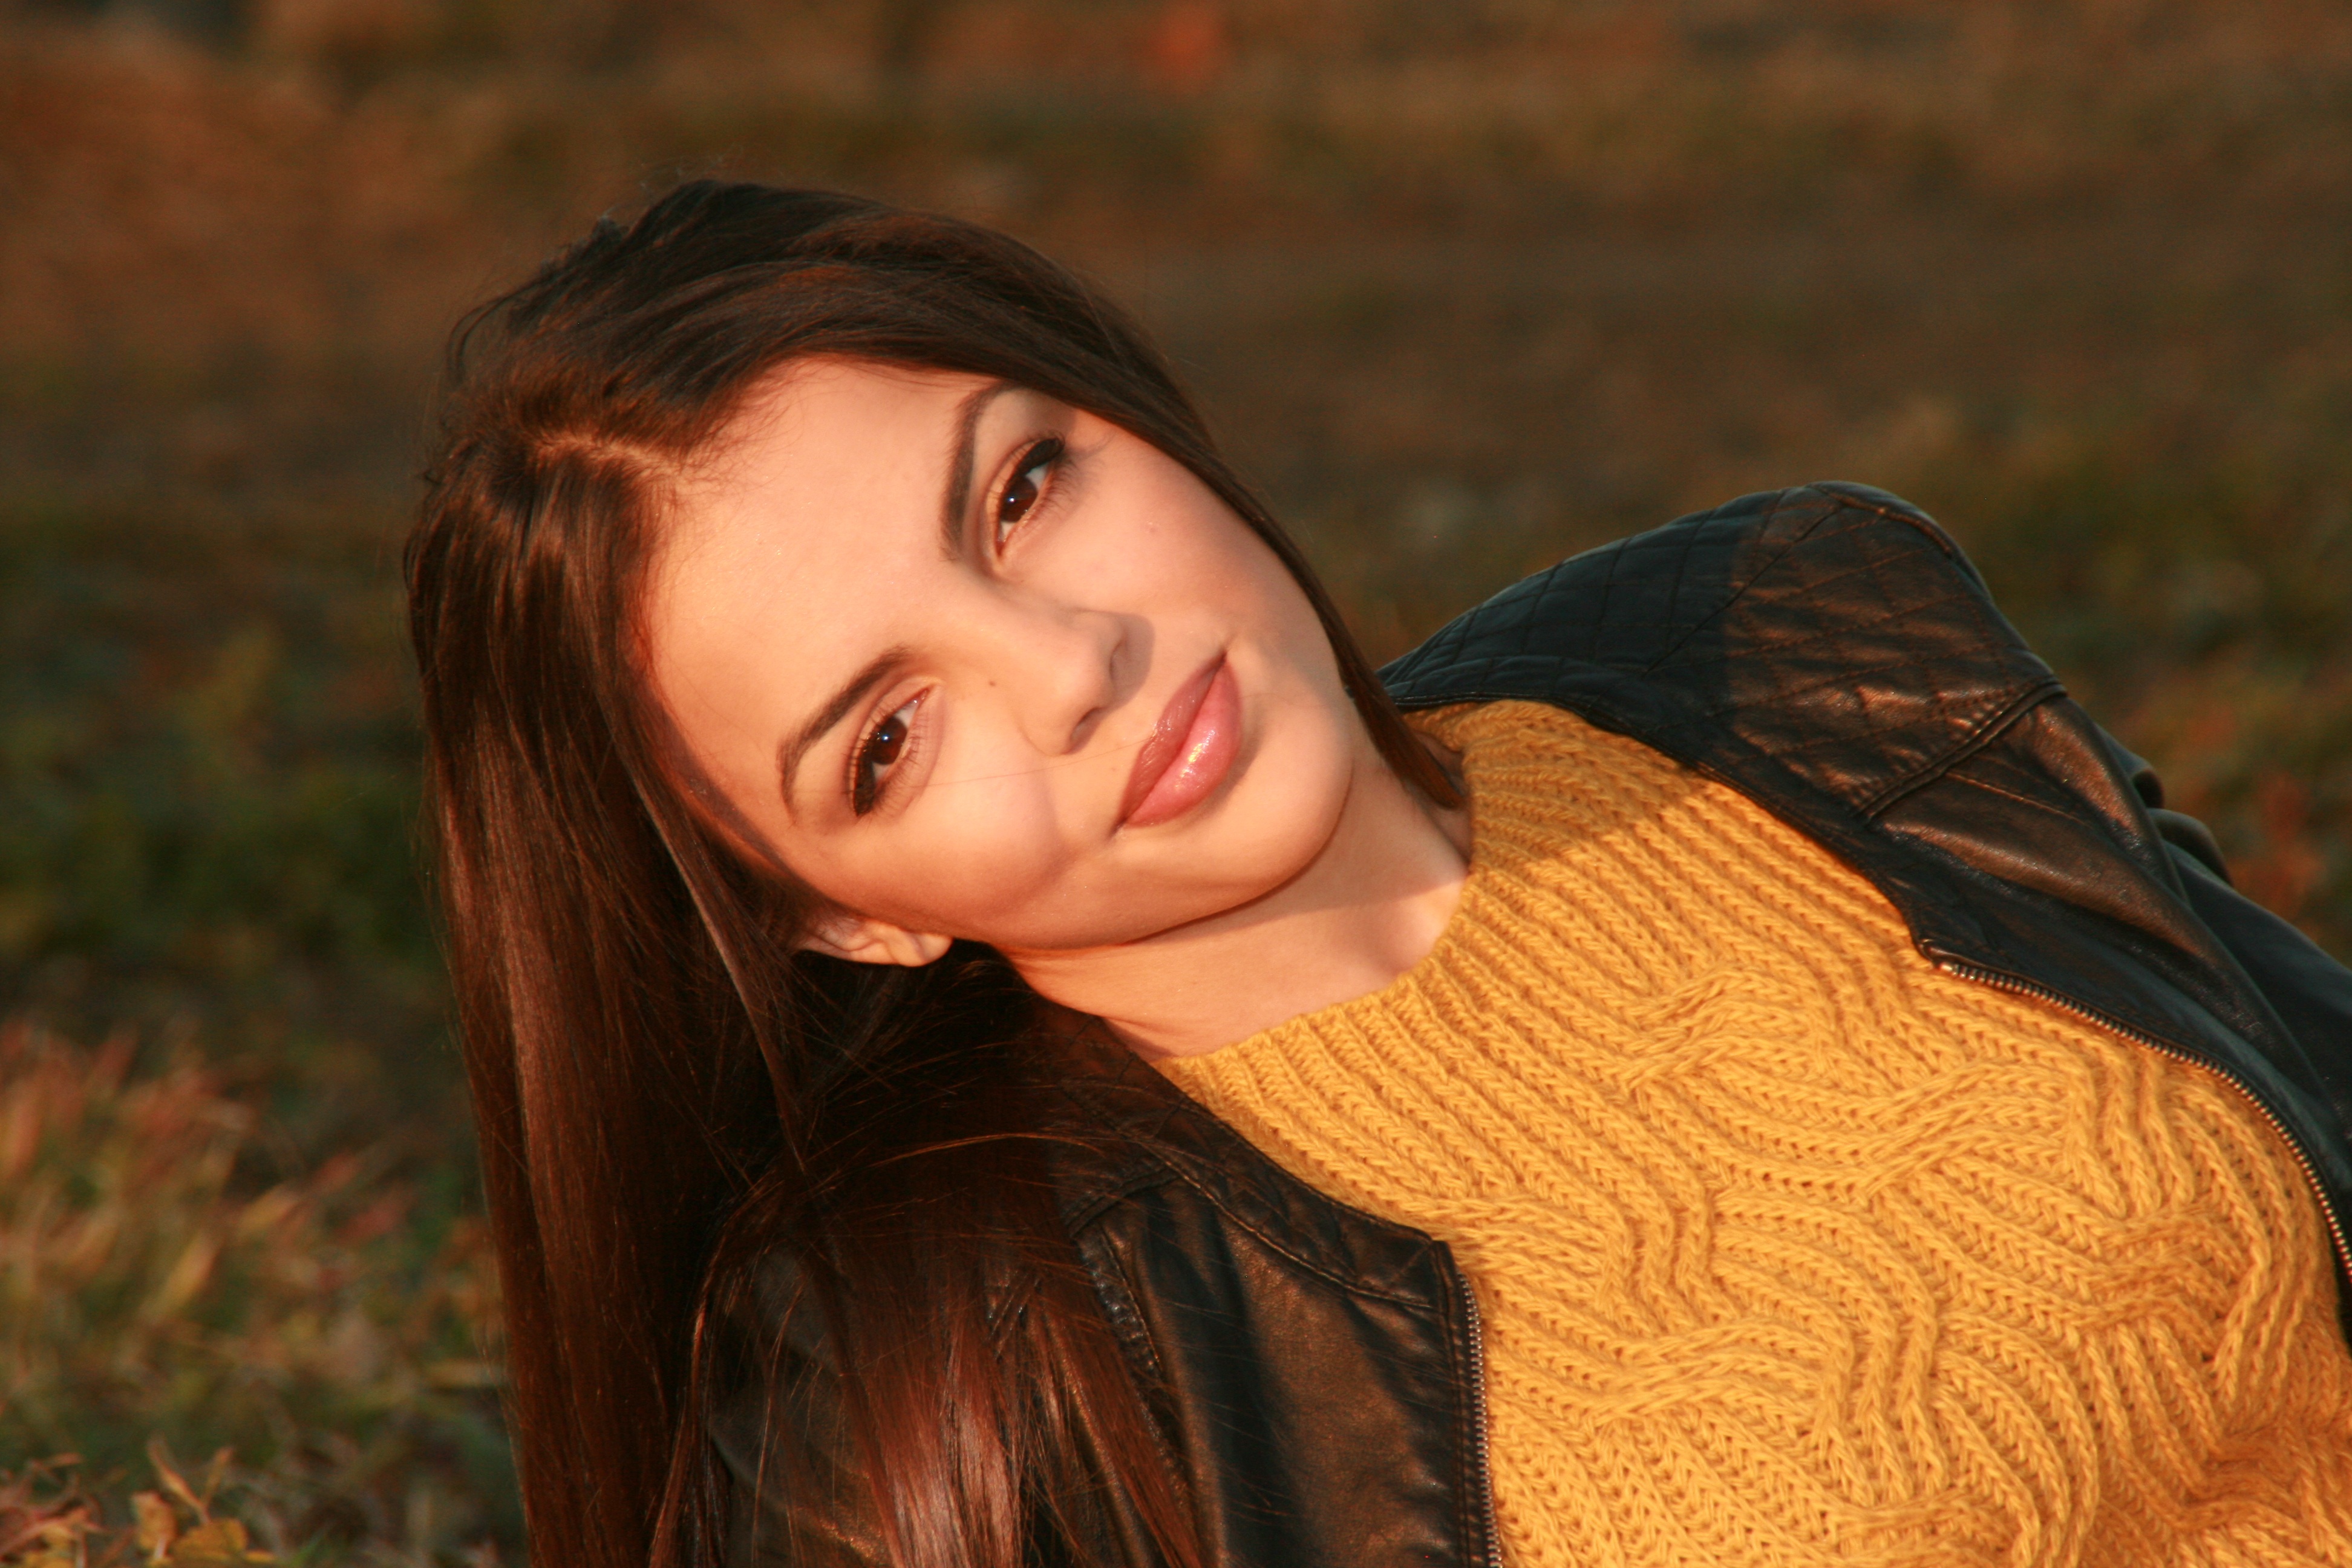
person, girl, woman, hair, photography, sunlight, portrait, model, autumn, lady, facial expression, hairstyle, smile, long hair, black hair, dress, eye, head, photograph, skin, beauty, emotion, photo shoot, leather jacket, brown hair, portrait photography